Vernal Tithing Office

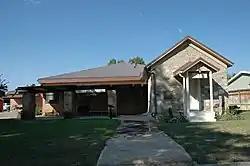
The building in 2010

The Vernal Tithing Office is a historic building in Vernal, Utah. It was built in 1887 by Harley Mowery as a tithing building for the Church of Jesus Christ of Latter-day Saints. It is a gable-front building with some elements of Greek Revival architectural style. It has been listed on the National Register of Historic Places since January 25, 1985.